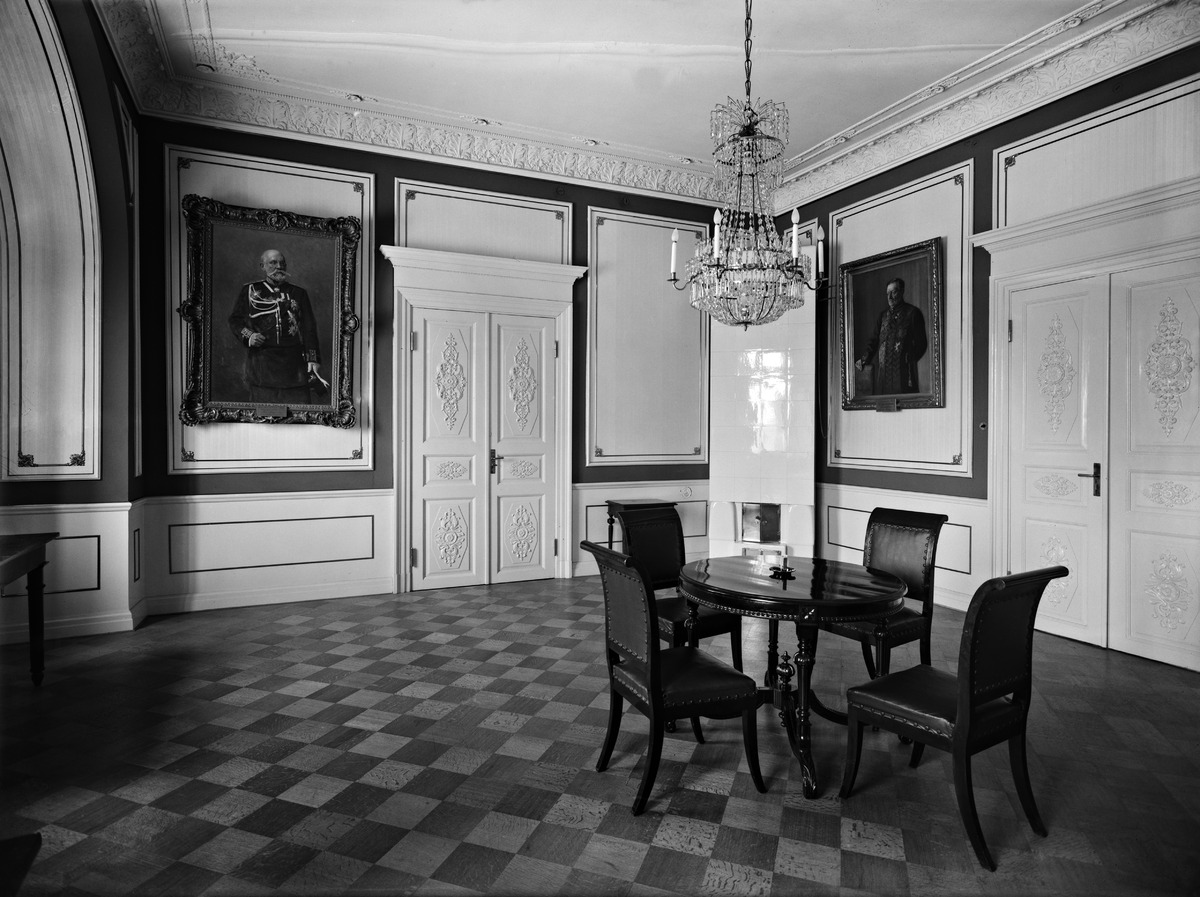
Senaatintalon, eli nykyisen valtioneuvoston odotushuone
sisällön kuvaus: Senaatintalon, eli nykyisen valtioneuvoston odotushuone. mustavalkoinen
Kuvaaja: Sundström, Eric, valokuvaaja
Ajankohta: kuvausaika 1917
Paikka: Suomi, Uusimaa, Helsinki, Kruununhaka Helsinki, Snellmaninkatu 1
Aiheet: hallinto, hallintorakennukset, linna, huoneet, eteistilat, odotustilat, tuolit, pöydät